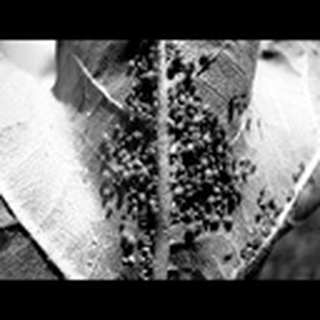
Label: cotton_aphids